Berrigan, New South Wales

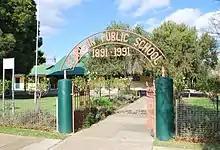
Front gates of Berrigan Public School, celebrating its centenary

Berrigan has a state primary school, with the Catholic primary school having closed at the end of 2020. The nearest high school is in Finley, to the west. Oaklands has a Central School, that is a part of the Riverina Access Partnership.